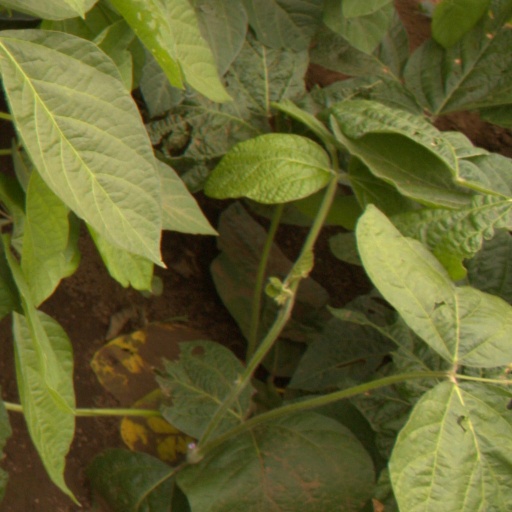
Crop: soybean